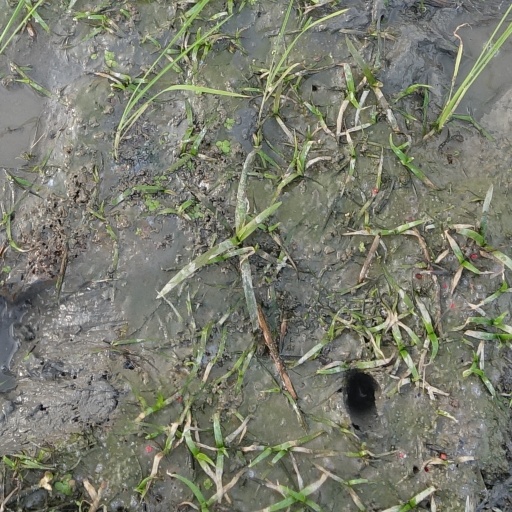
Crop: rice